Yale University Art Gallery

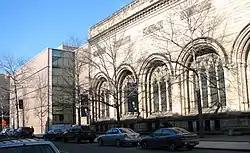
Yale University Art Gallery's Louis Kahn Building (left) is connected to the Old Yale Art Gallery (right)

The Yale University Art Gallery (YUAG) is an art museum in New Haven, Connecticut. It houses a major encyclopedic collection of art in several interconnected buildings on the campus of Yale University. Although it embraces all cultures and periods, the gallery emphasizes early Italian Renaissance painting, African sculpture, and modern art. It is the oldest university art museum in the Western Hemisphere.